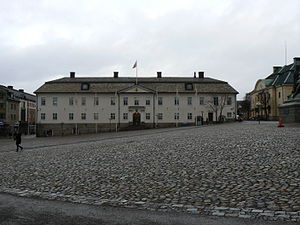
Falun / Billedgalleri
Falun har lagt navn til kommunen Falu kommun i Dalarna i Sverige og er residensby i Dalarnas Län. Byen har 37.291 indbyggere, og hele kommunen har ca. 56.000 indbyggere.